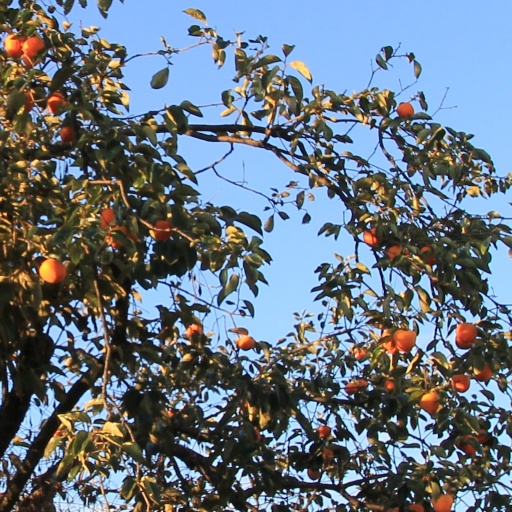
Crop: grape